The Art of Fugue

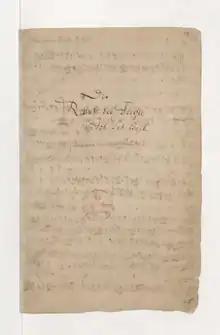
The title page of Mus. ms. autogr. P 200, which bears the title "Die / Kunst der Fuga / di Sig.o Joh. Seb. Bach. / (in eigenhändiger Partitur)"

The earliest extant source of the work is an autograph manuscript possibly written from 1740 to 1746, usually referred to by its call number as Mus. ms. autogr. P 200 in the Berlin State Library. Bearing the title "Die / Kunst der Fuga "" / di Sig"["nore"]" Joh. Seb. Bach", which was written by Bach's son-in-law Johann Christoph Altnickol, followed by "(in eigenhändiger Partitur)" written by , the autograph contains twelve untitled fugues and two canons arranged in a different order than in the first printed edition, with the absence of "Contrapunctus 4", "Fuga a 2 clav" (two-keyboard version of "Contrapunctus 13"), "Canon alla decima", and "Canon alla duodecima".